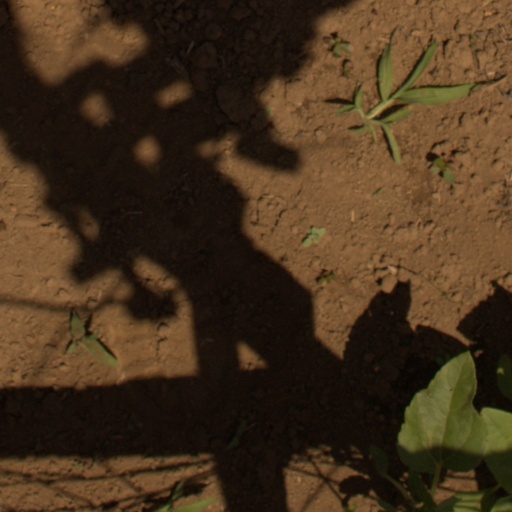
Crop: Jerusalem artichoke